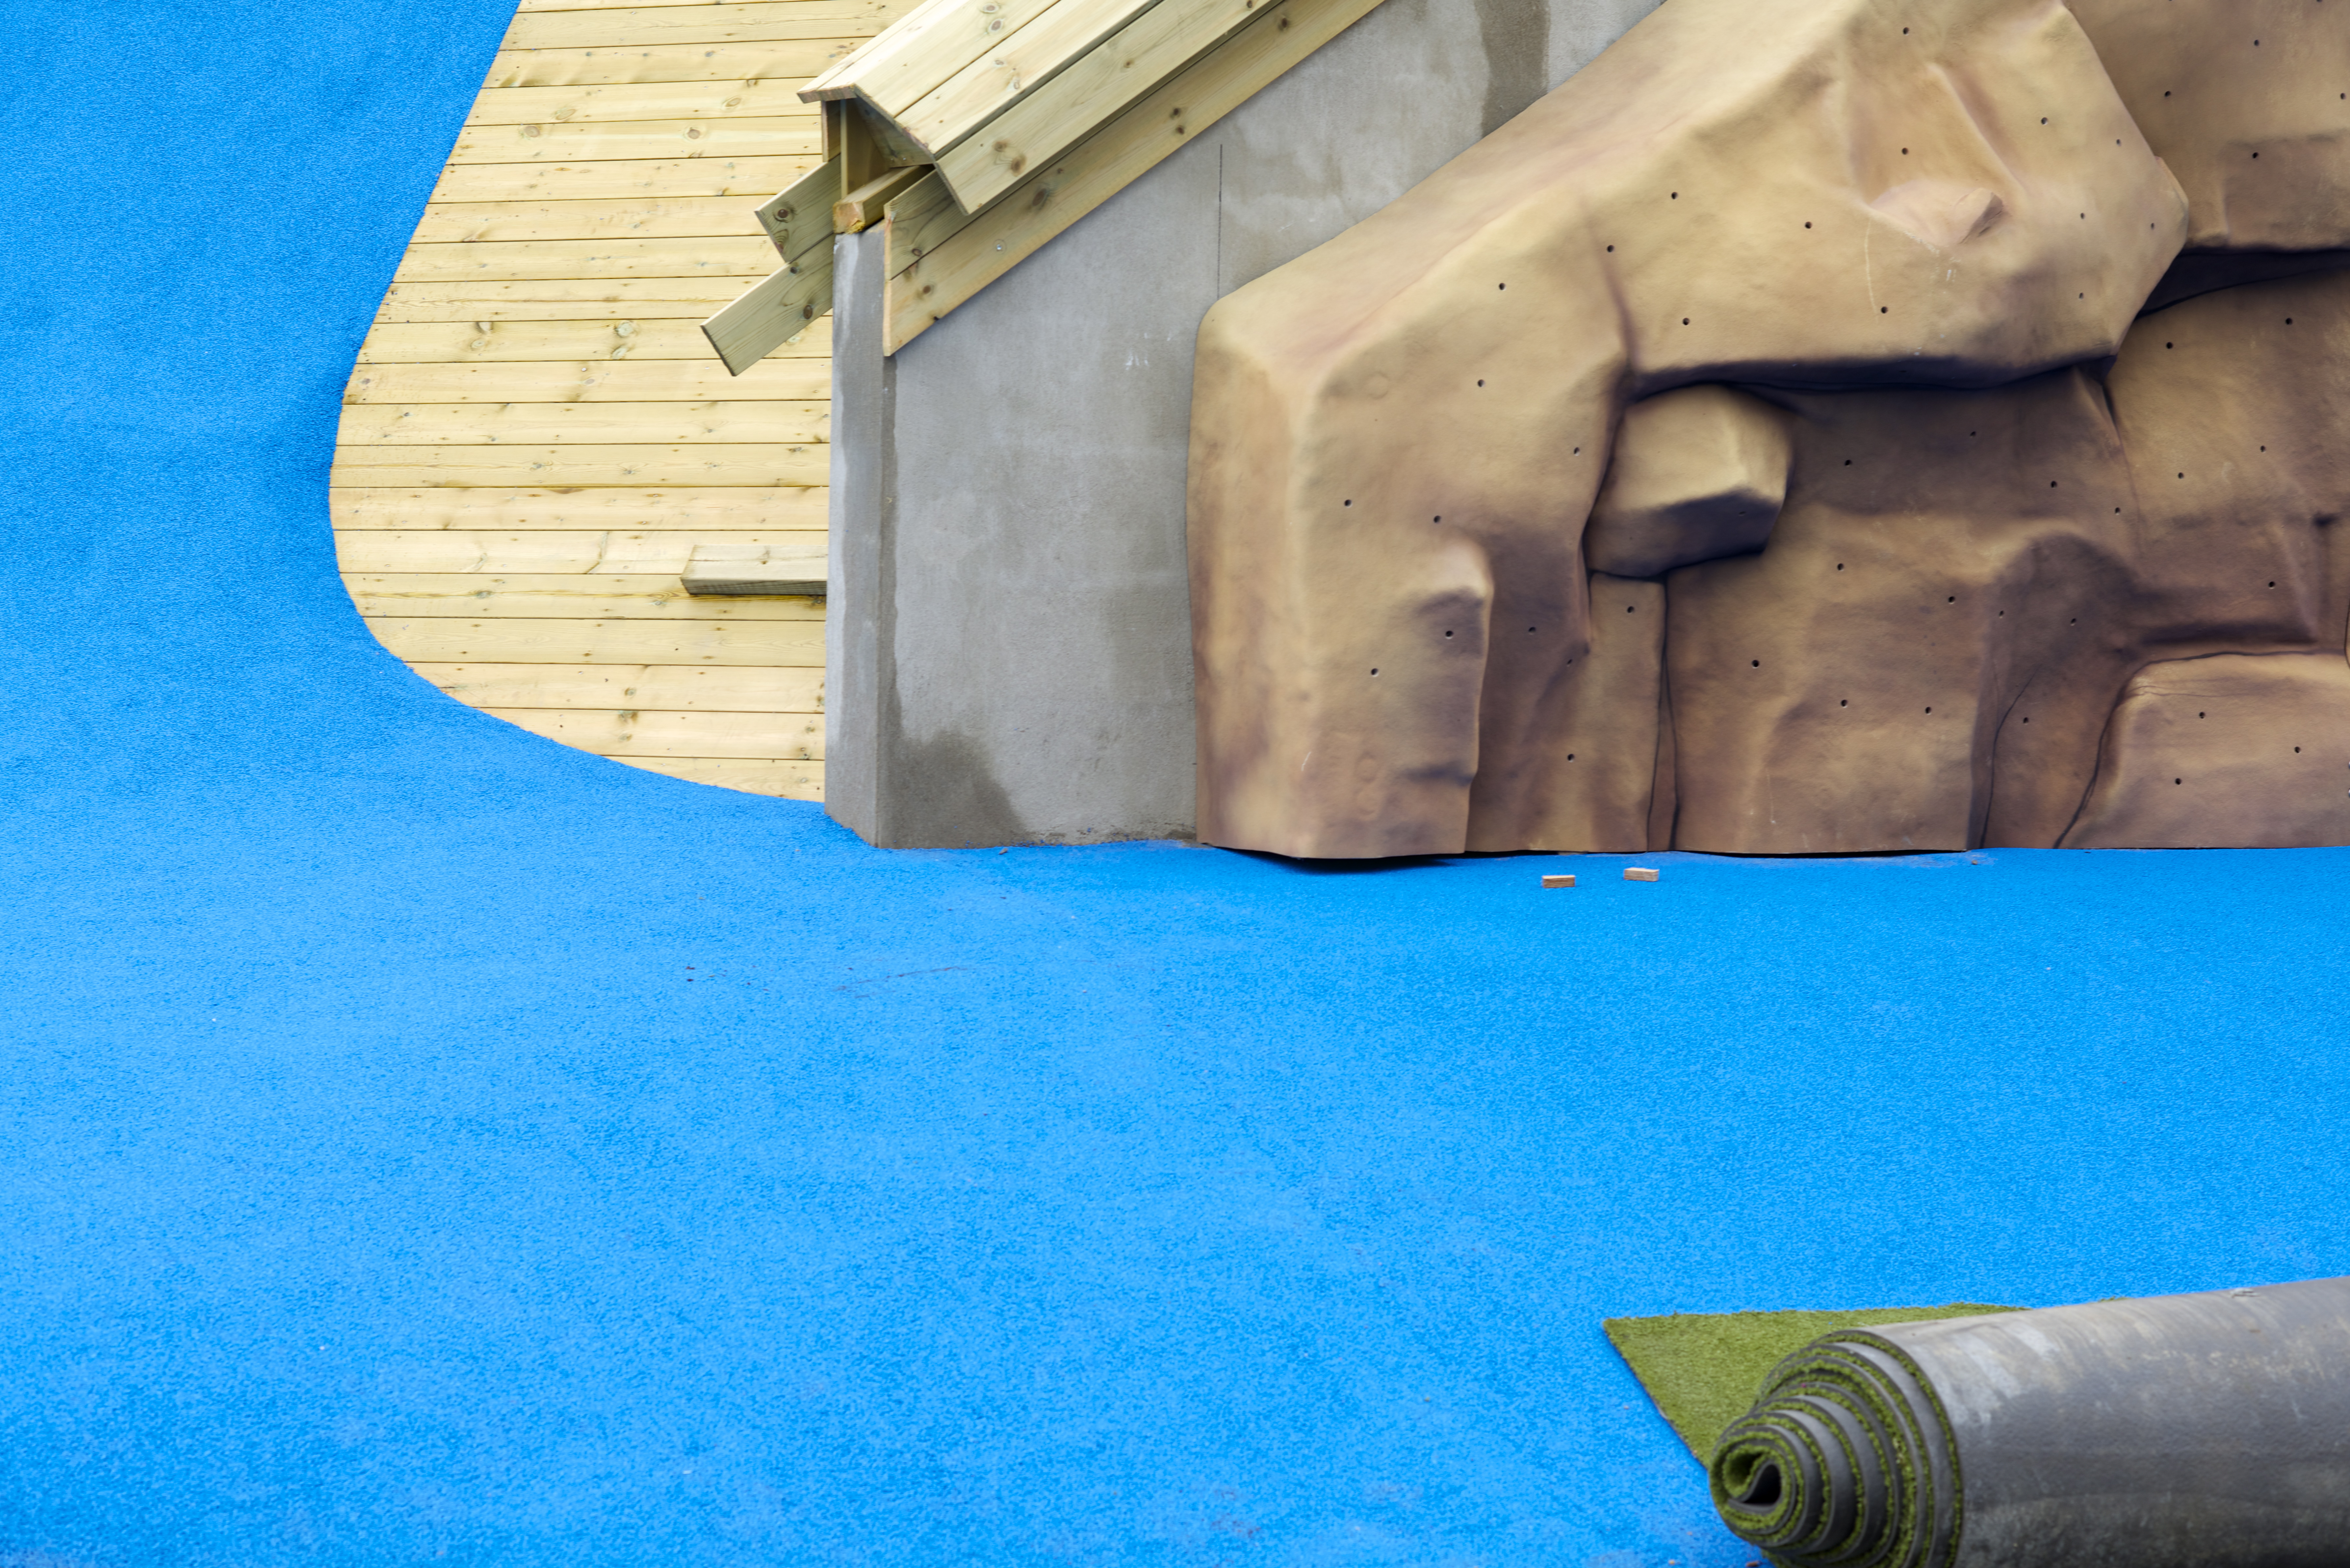
wood, city, stone, green, balance, blue, nikon, art, three, foto, surreal, fake, mood, d800, norway, smart, artsy, hip, experimenting, what, where, hamar, oppland, man made object